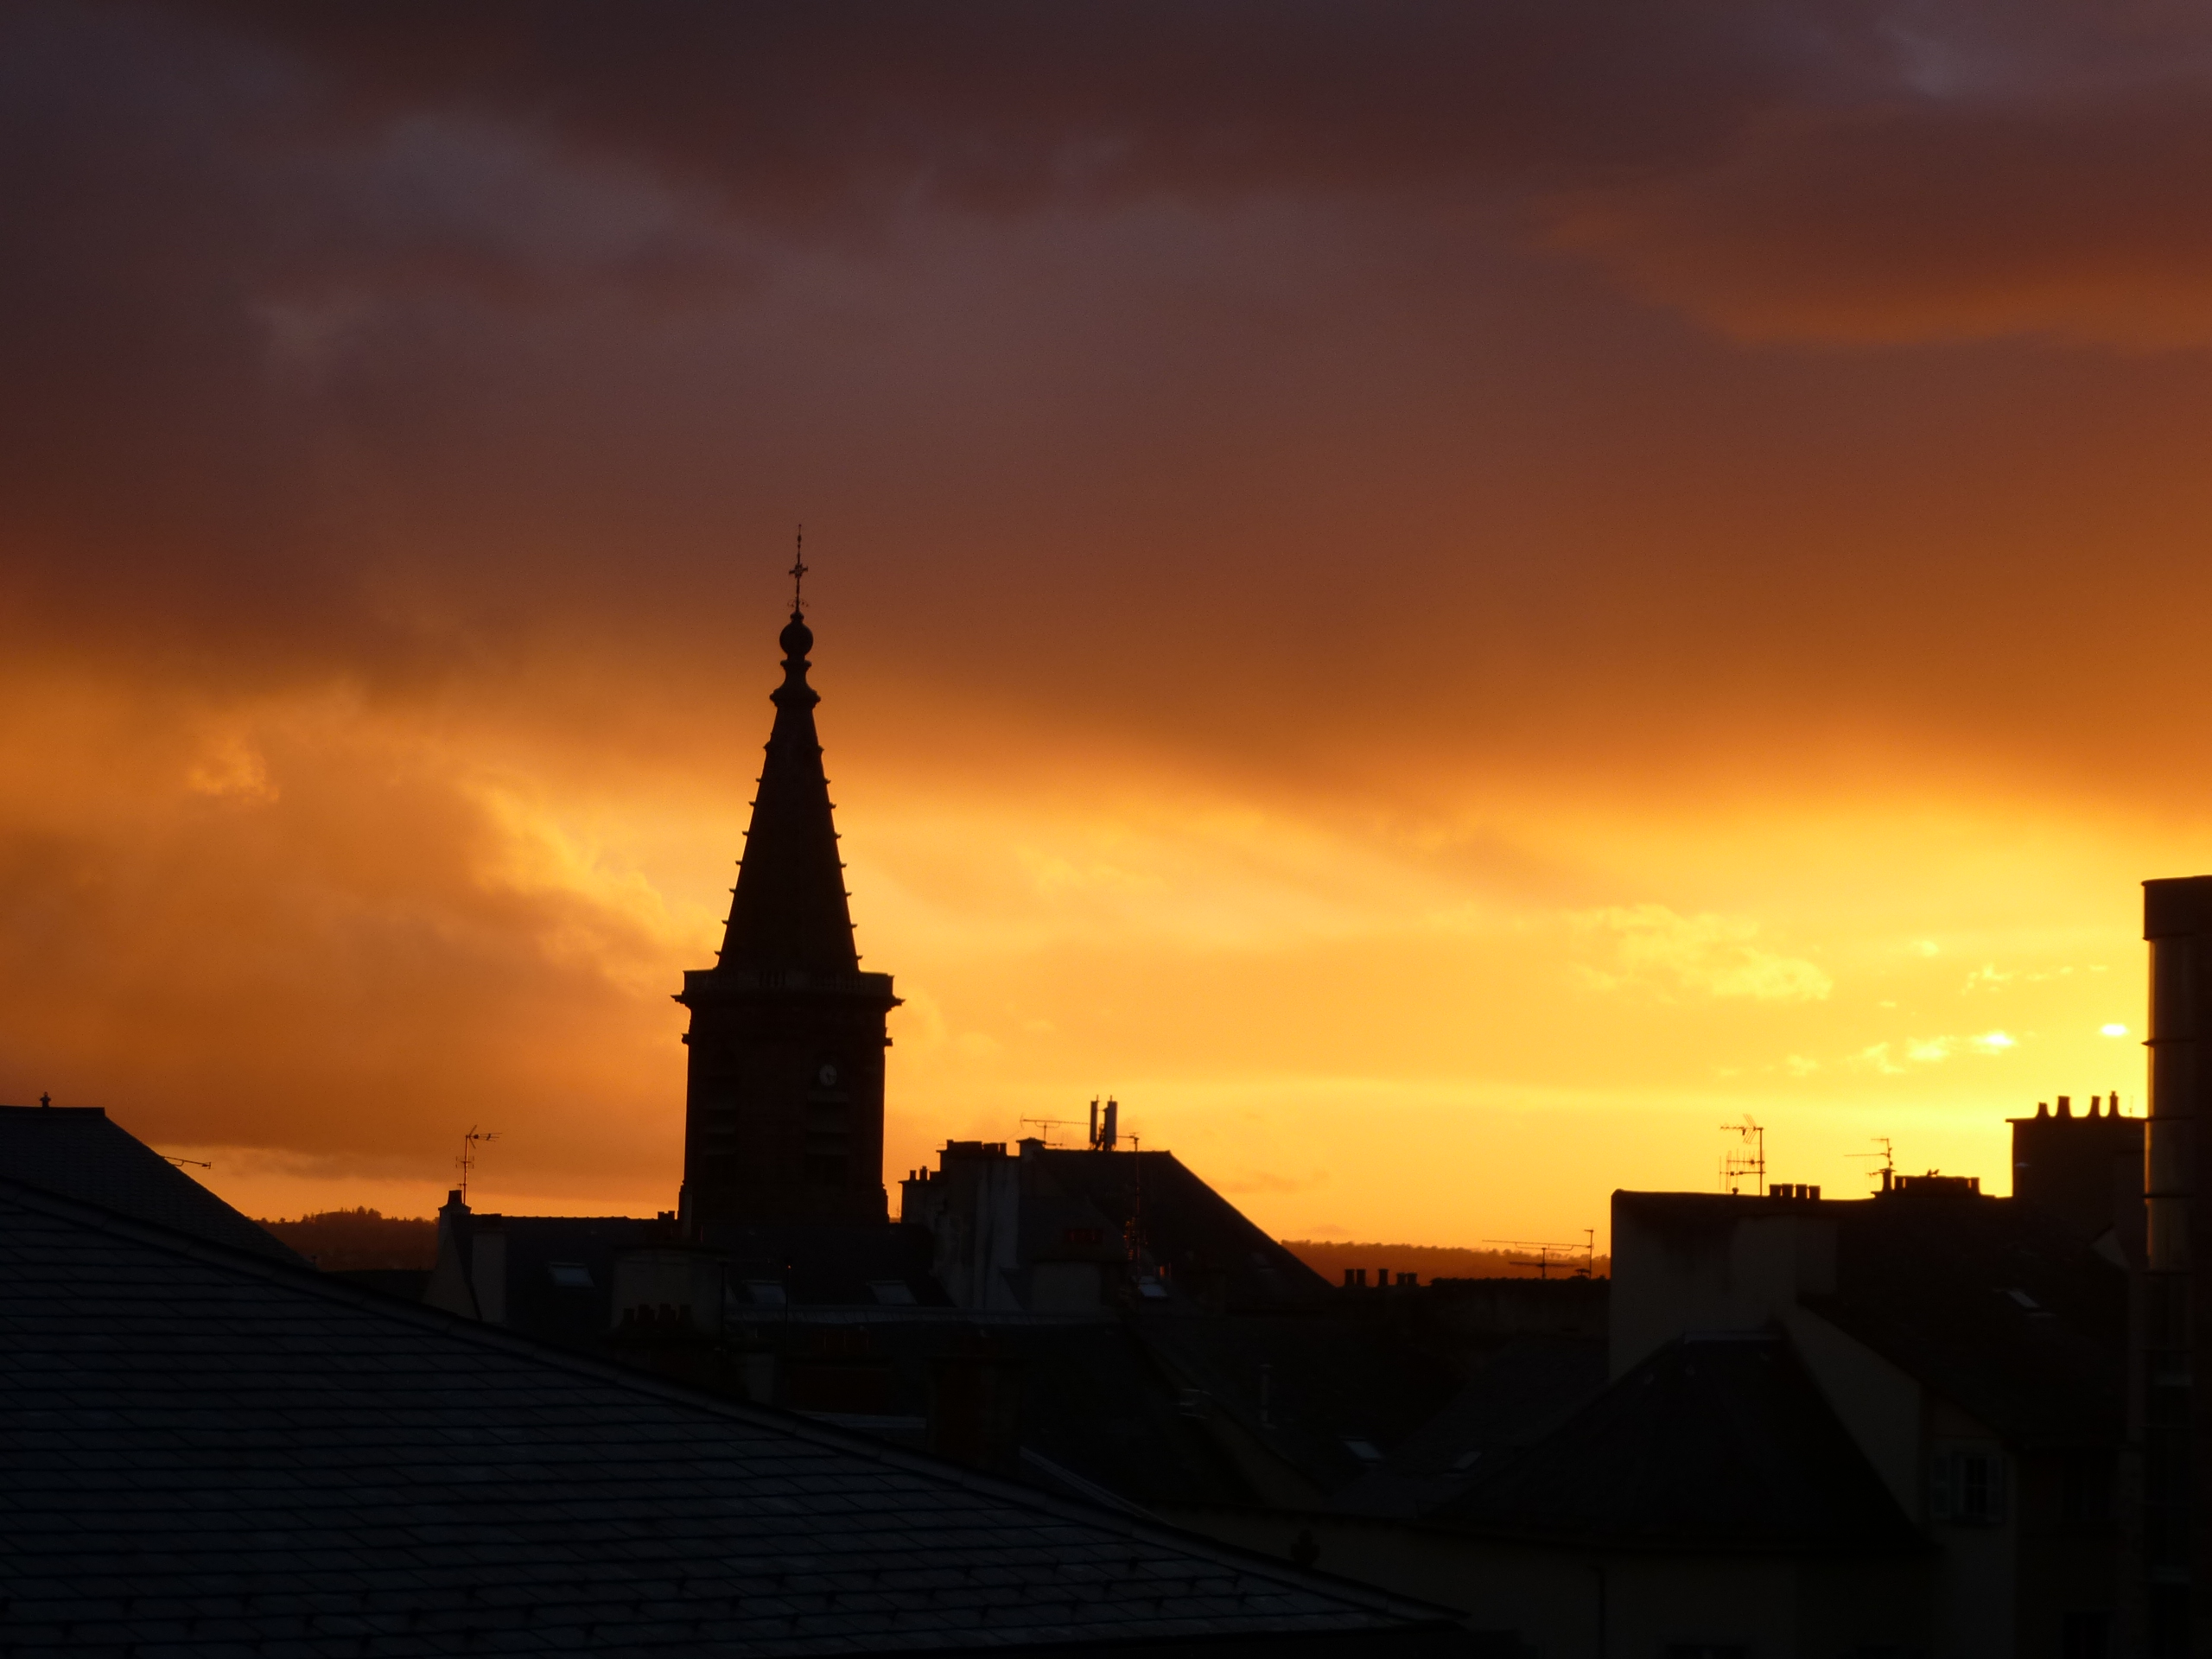
city, night, sunset, light, sky, cloud, evening, landmark, roof, afterglow, dusk, morning, silhouette, horizon, sunrise, town, spire, steeple, atmosphere, red sky at morning, architecture, tower, church, sunlight, dawn, building, skyline, photography, stock photography, landscape, backlighting, cumulus, house, meteorological phenomenon, place of worship, cityscape